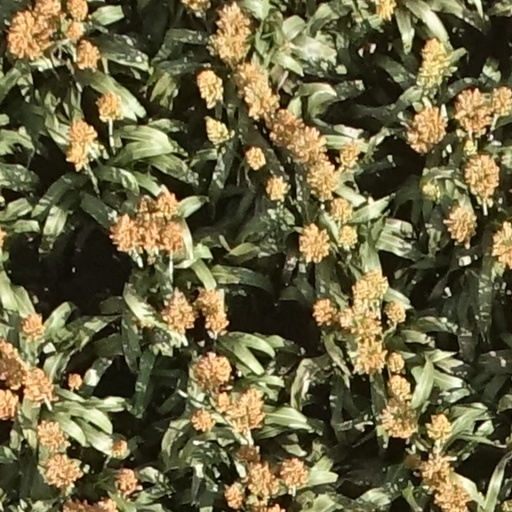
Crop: sorghum